Edward L. Feightner

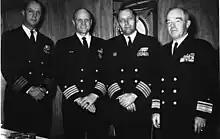
USS "Chikaskia" change of command in 1964

In January 1955, Feightner assumed command of VF-11 also known as "The Red Rippers." Flying the McDonnell F2H-4 Banshee, he led VF-11 to top honors in toss bombing during the annual fleet competition in 1956. All fourteen VF-11 pilots received the Navy's Battle Effectiveness Award for precision accuracy with this unusual and difficult technique used to deliver nuclear weapons. With this award, VF-11 became the first Atlantic fleet unit to have all of its pilots receive an "E" in the same exercise.